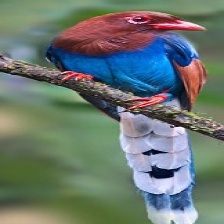
Species: SRI LANKA BLUE MAGPIE
Scientific name: UROCISSA ORNATA
ImageNet parent category: magpie